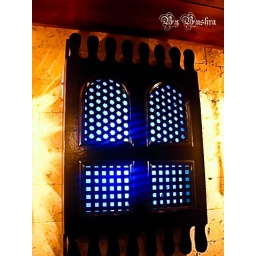
Keep walkin' 'til you see a blue light litFall in there and we'll see some sightsAt the house the house of blue lights